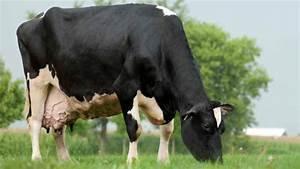
cow